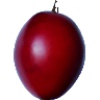
Label: Tamarillo 1